Ken Livingstone

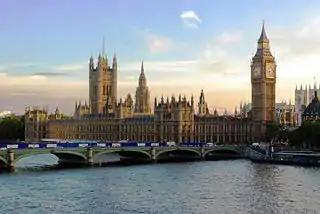
The Houses of Parliament, where Livingstone served as MP

Livingstone defeated Reg Freeson in the selection process to represent Labour for the north-west London constituency of Brent East in the 1987 general election. When the election came, he narrowly defeated Conservative candidate Harriet Crawley to become Brent East's MP, while Thatcher retained the Premiership for a third term. Livingstone found the atmosphere of the Houses of Parliament uncomfortable, labeling it "absolutely tribal", and asserting that "It's like working in the Natural History Museum, except not all the exhibits are stuffed." There was much hostility between him and the Parliamentary Labour Party, who allocated him a windowless office with fellow leftist MP Harry Barnes. He took on Maureen Charleson as his personal secretary, who would remain with him for the next 20 years.